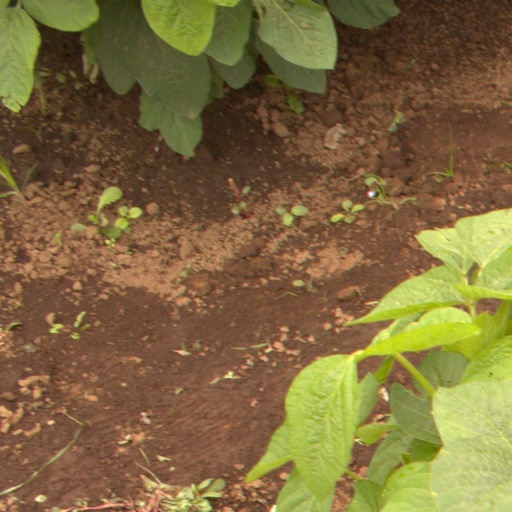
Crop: soybean